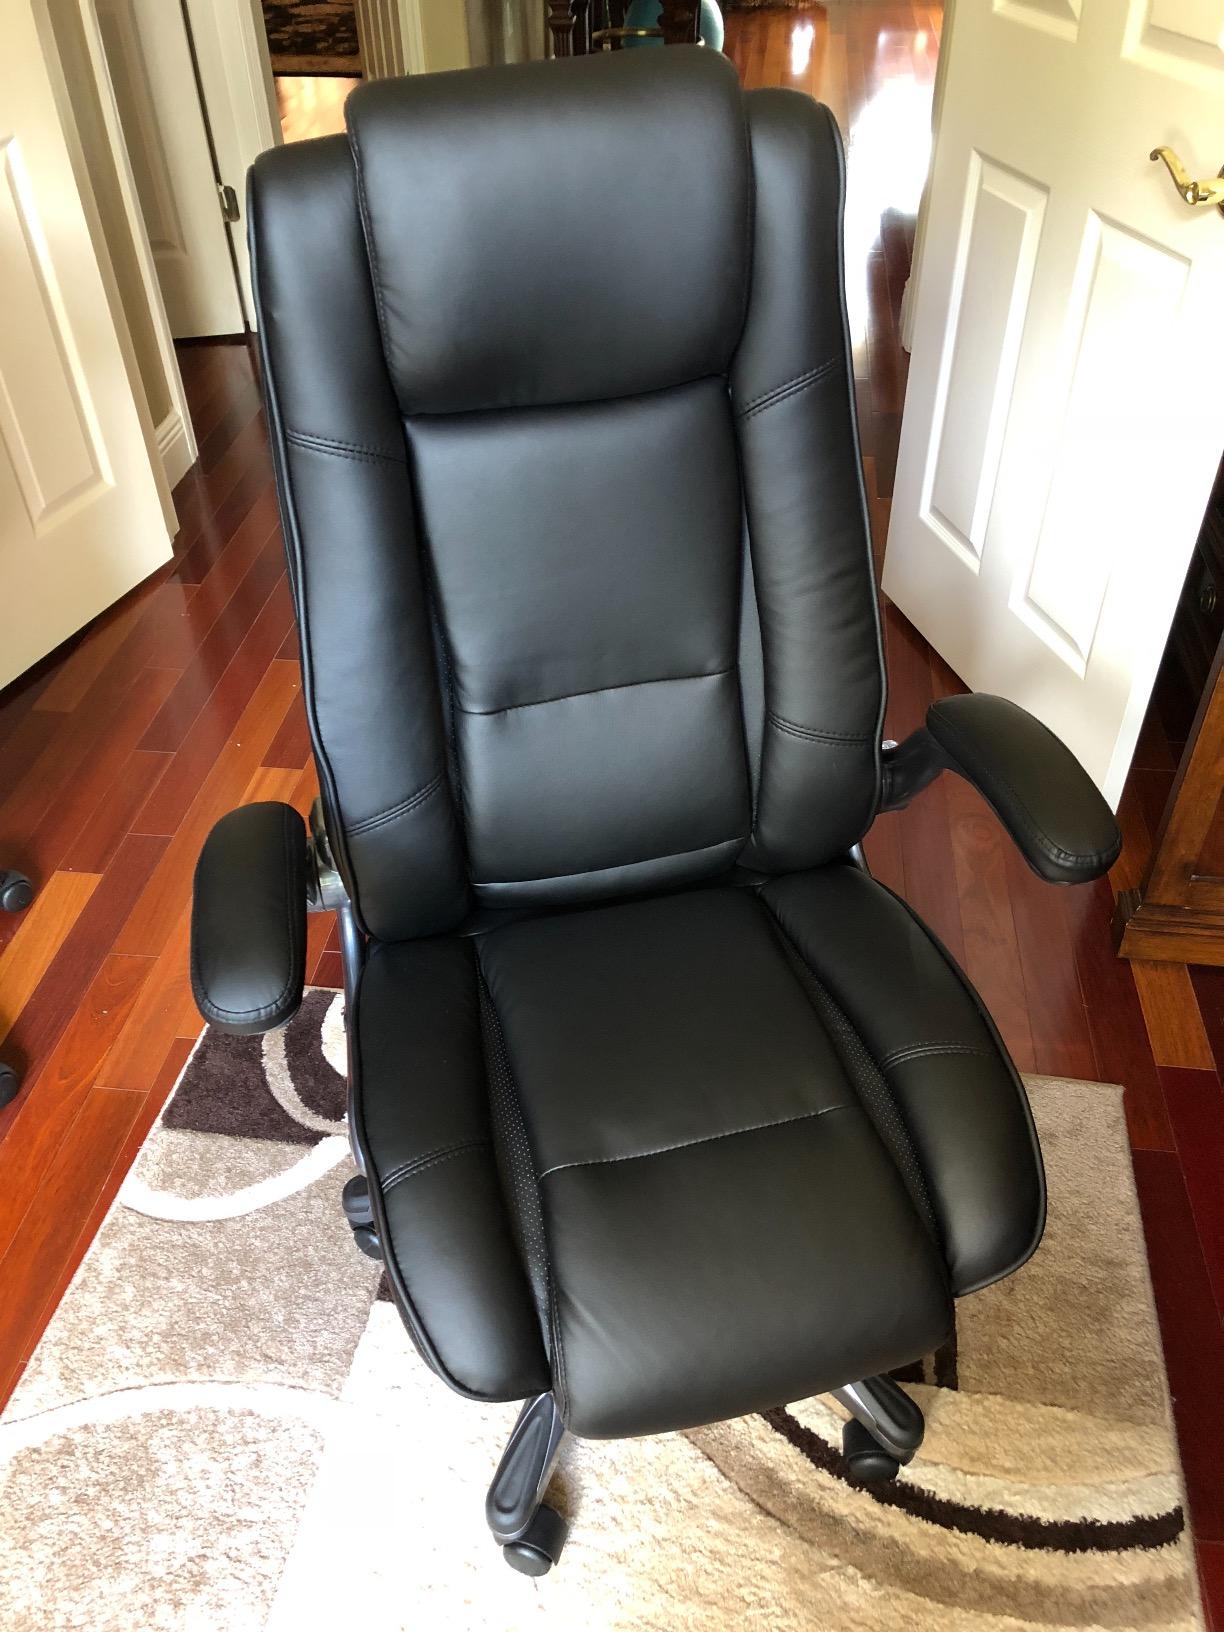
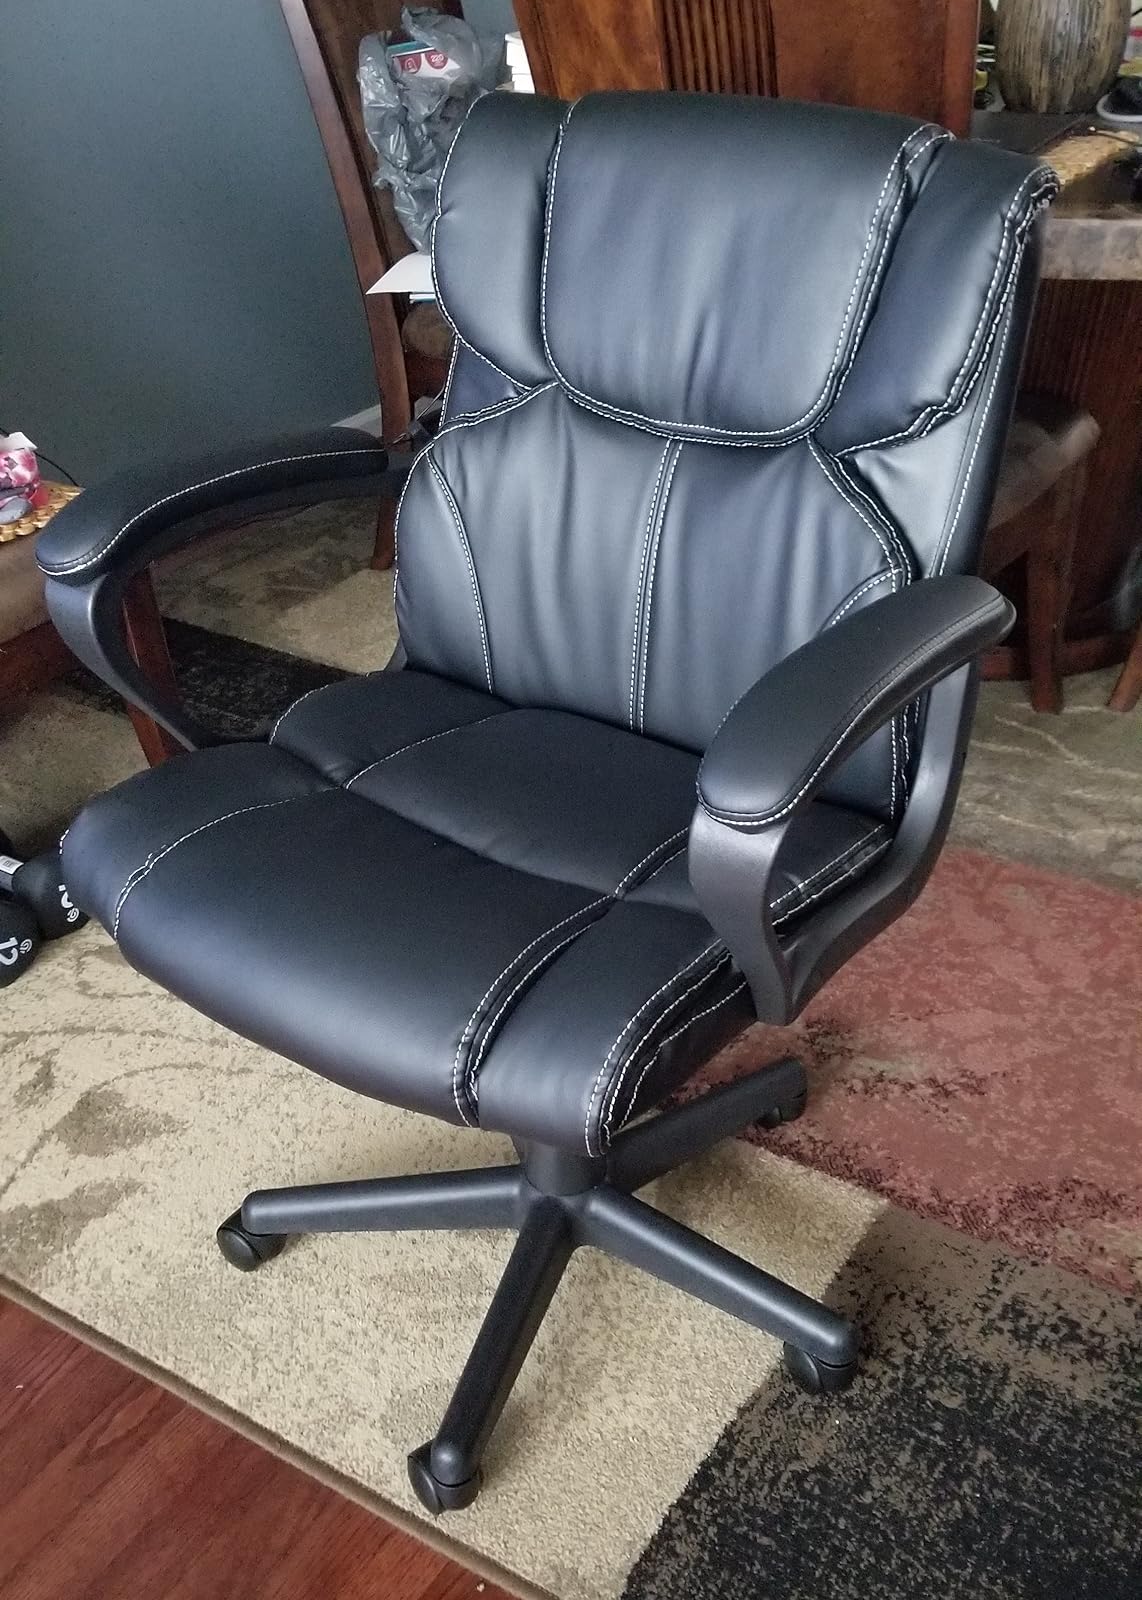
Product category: items_chair
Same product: no